Neshaminy Mall

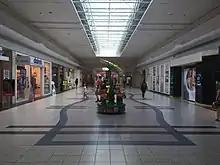
Boscov's wing of the Neshaminy Mall

Neshaminy Mall is a shopping mall located at U.S. Route 1 and Bristol Road in Bensalem Township, Pennsylvania. The mall was opened in 1968 and was the sixth interior mall constructed in Greater Philadelphia. The Neshaminy Mall is anchored by Boscov's and AMC Theatres and has 24 shops and eateries including a food court that was opened in 1989 and retailers including Barnes & Noble.